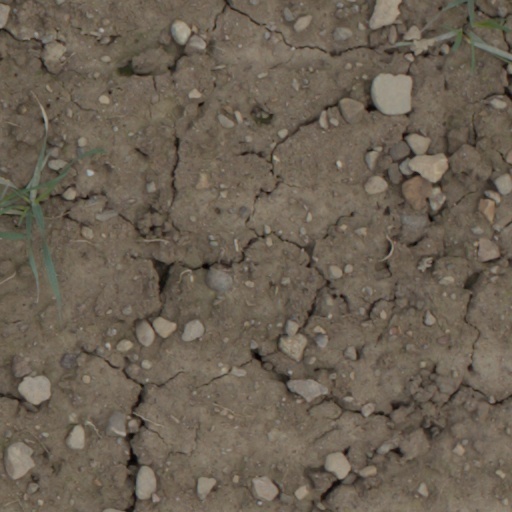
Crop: wheat